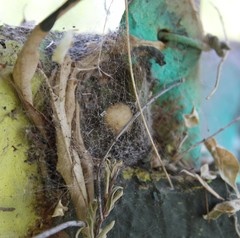
Species: Lactrodectus_hesperus